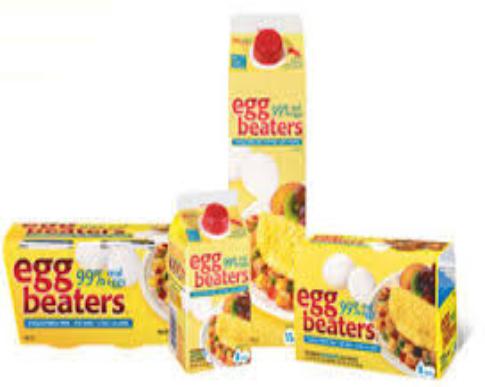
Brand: Egg Beaters
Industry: Food